Emlin McClain

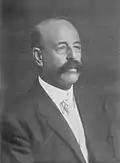

Emlin McClain (November 26, 1851 – May 25, 1915) was a justice of the Iowa Supreme Court from January 1, 1901, to December 31, 1912, appointed from Johnson County, Iowa.